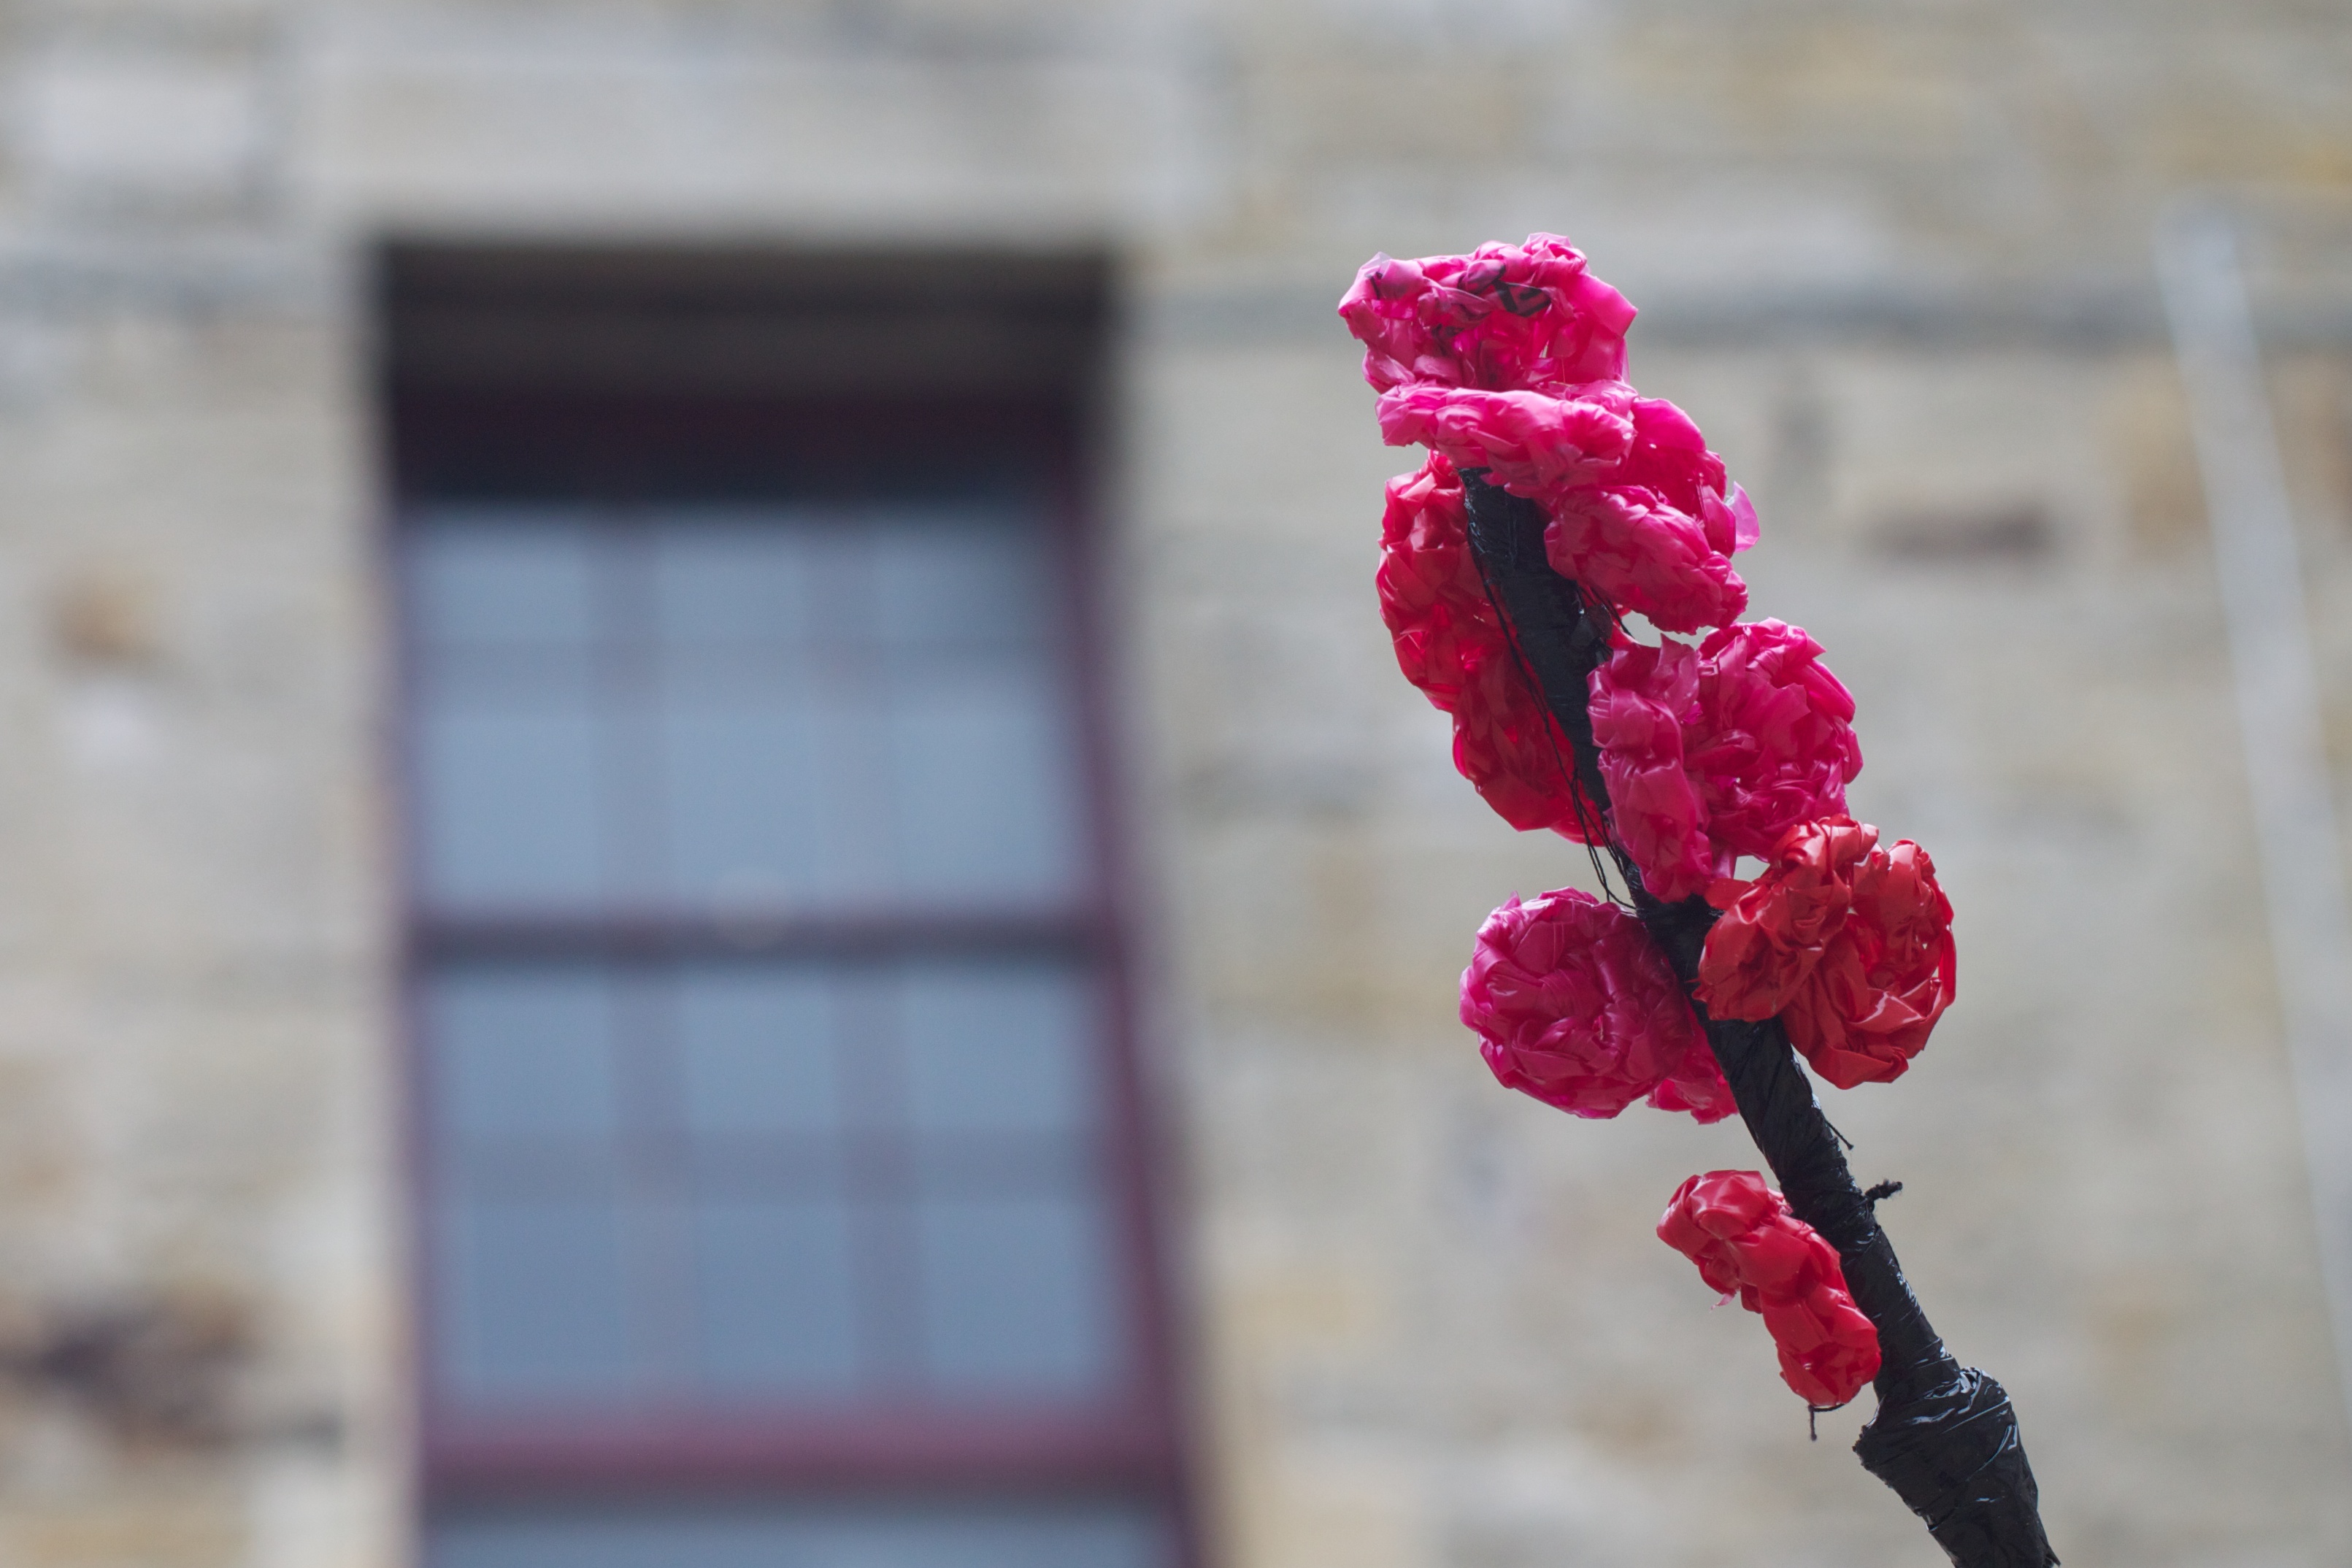
blossom, plant, flower, petal, spring, red, color, pink, close up, auodyssey, macro photography